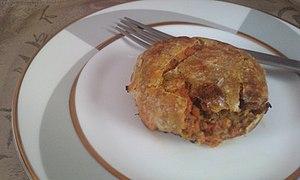
Pastilla d'agneau